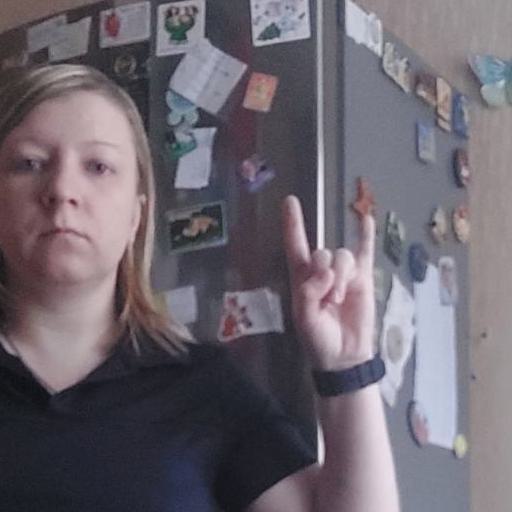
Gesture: rock